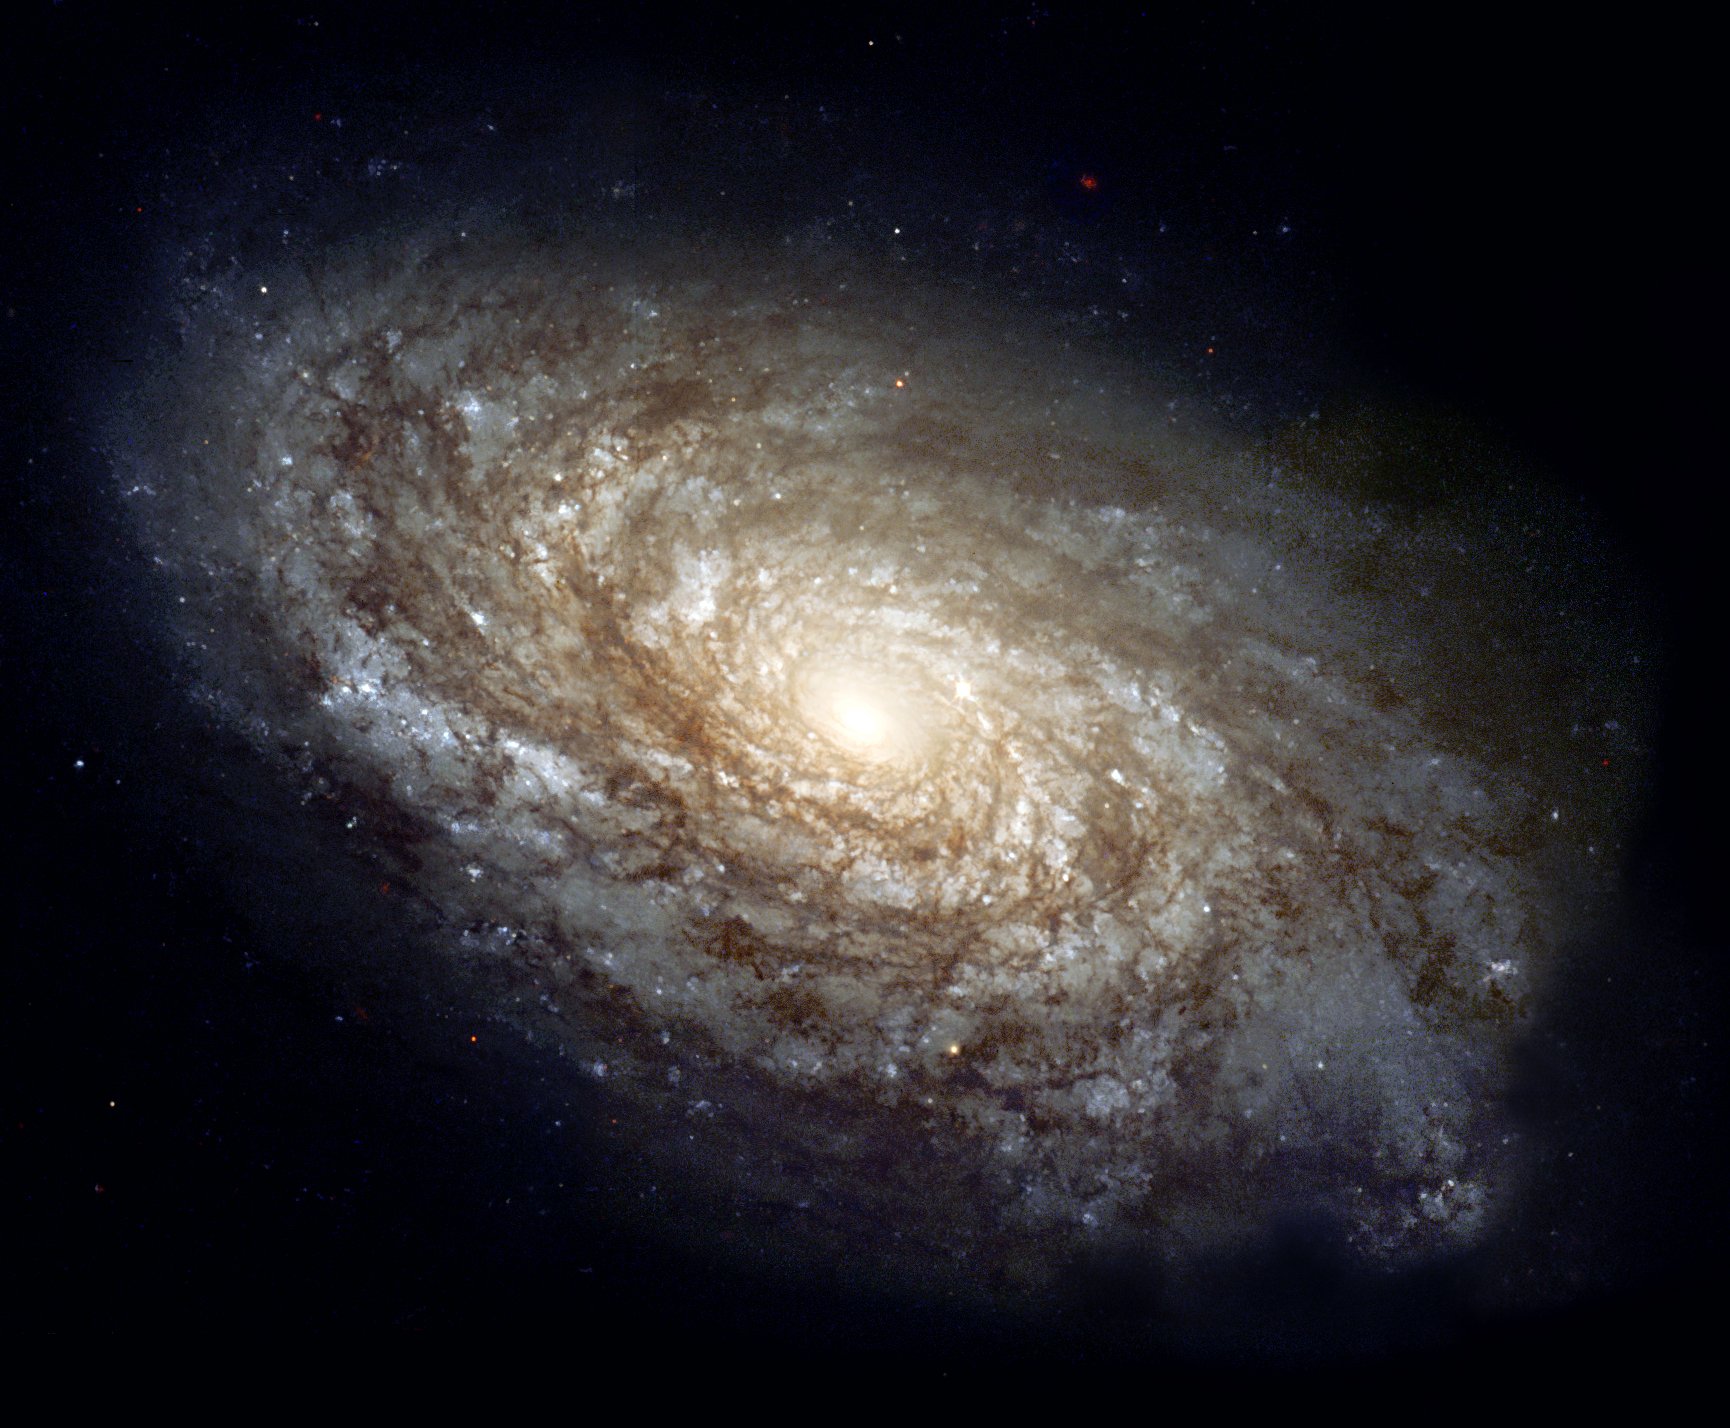
sky, milky way, atmosphere, constellation, aviation, space, galaxy, night sky, nasa, outer space, research, science, astronomy, universe, starry sky, all, space travel, astronautics, astronomical object, spiral galaxy, ngc 4414, berenice